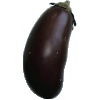
Label: Eggplant 1